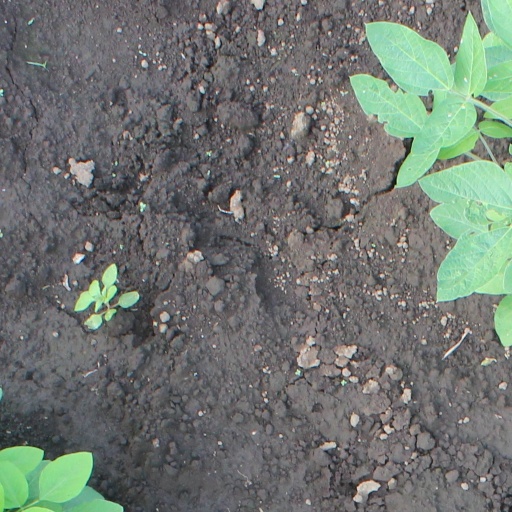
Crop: soybean